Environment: lab
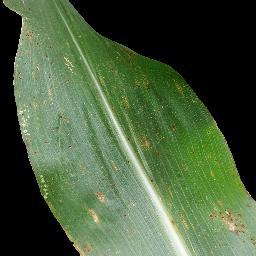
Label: common_rust